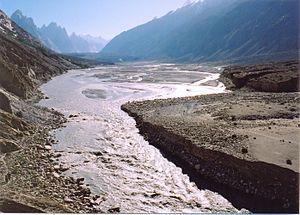
Le Braldu est une rivière pakistanaise d'une longueur de 78 km qui coule dans la région du Gilgit-Baltistan. Elle est un affluent du Shigar, dans le bassin de l'Indus.